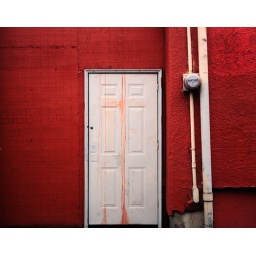
red wall with white door just off I5 in Seattle Taken in 1996. 4x5 chrome original.